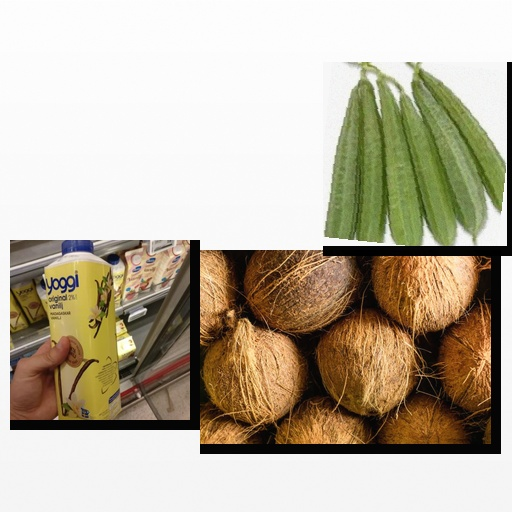
Food items: vanilla_yogurt, coconut, sponge_gourd